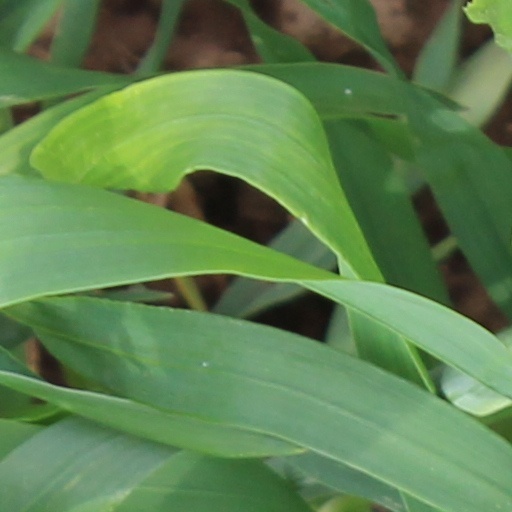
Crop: wheat